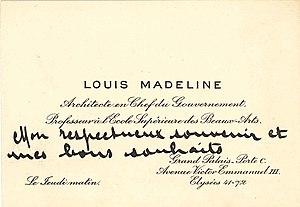
Carte de visite manuscrite de Louis Madeline (1882–1962), architecte français. Cette carte fut adressée à Monseigneur Charles Aimond. Source
Louis Madeline, né Marie Joseph Eugène Louis, le 18 janvier 1882 à Paris et mort le 28 mars 1962, est un architecte français, élève de Henri Deglane.